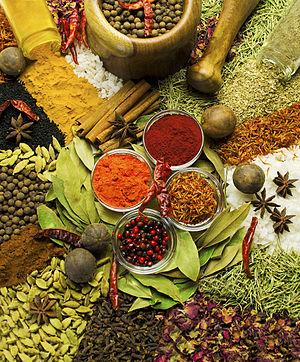
La cuisine égyptienne désigne les plats et les pratiques culinaires de l'Égypte. Composante de la cuisine arabe et de la cuisine méditerranéenne, la cuisine égyptienne comprend de nombreux plats typiques de l'Afrique du Nord.